Fall of Constantinople

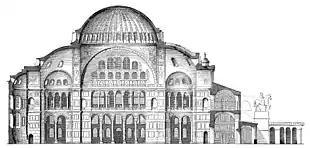
Following the city's conquest, the Church of the Holy Wisdom (the "Hagia Sophia") was converted into a mosque.

Preparations for the final assault began in the evening of 26 May and continued to the next day. For 36 hours after the war council decided to attack, the Ottomans extensively mobilized their manpower for the general offensive. Prayer and resting was then granted to the soldiers on 28 May before the final assault would be launched. On the Byzantine side, a small Venetian fleet of 12 ships, after having searched the Aegean, reached Constantinople on 27 May and reported to the Emperor that no large Venetian relief fleet was on its way. On 28 May, as the Ottoman army prepared for the final assault, mass religious processions were held in the city. In the evening, a solemn last ceremony of Vespers was held in the Hagia Sophia, in which the Emperor with representatives and nobility of both the Latin and Greek churches partook. Up until this point, the Ottomans had fired 5,000 shots from their cannons using 55,000 pounds of gunpowder. Criers roamed the camp to the sound of the blasting horns, rousing the Ghazis.